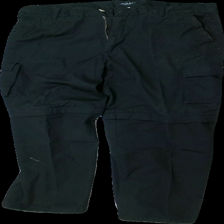
View: front
Type: Trousers
Category: Men
Brand: Not in the list
Brand text on label: Murrey
Colors: Black
Material: 61% Polyester 39% Cotton
Cut: Regular
Damage: damaged color
Damage location: top right
Price range: <50
Recommended usage: Export
Description: Black trousers